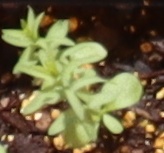
Label: Flax